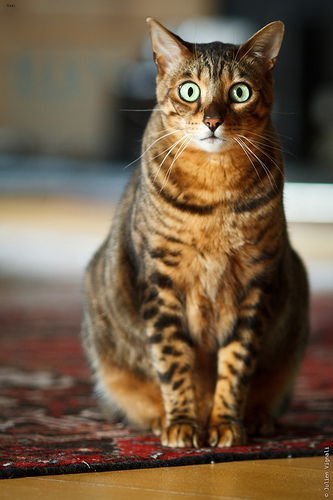
Breed: bengal